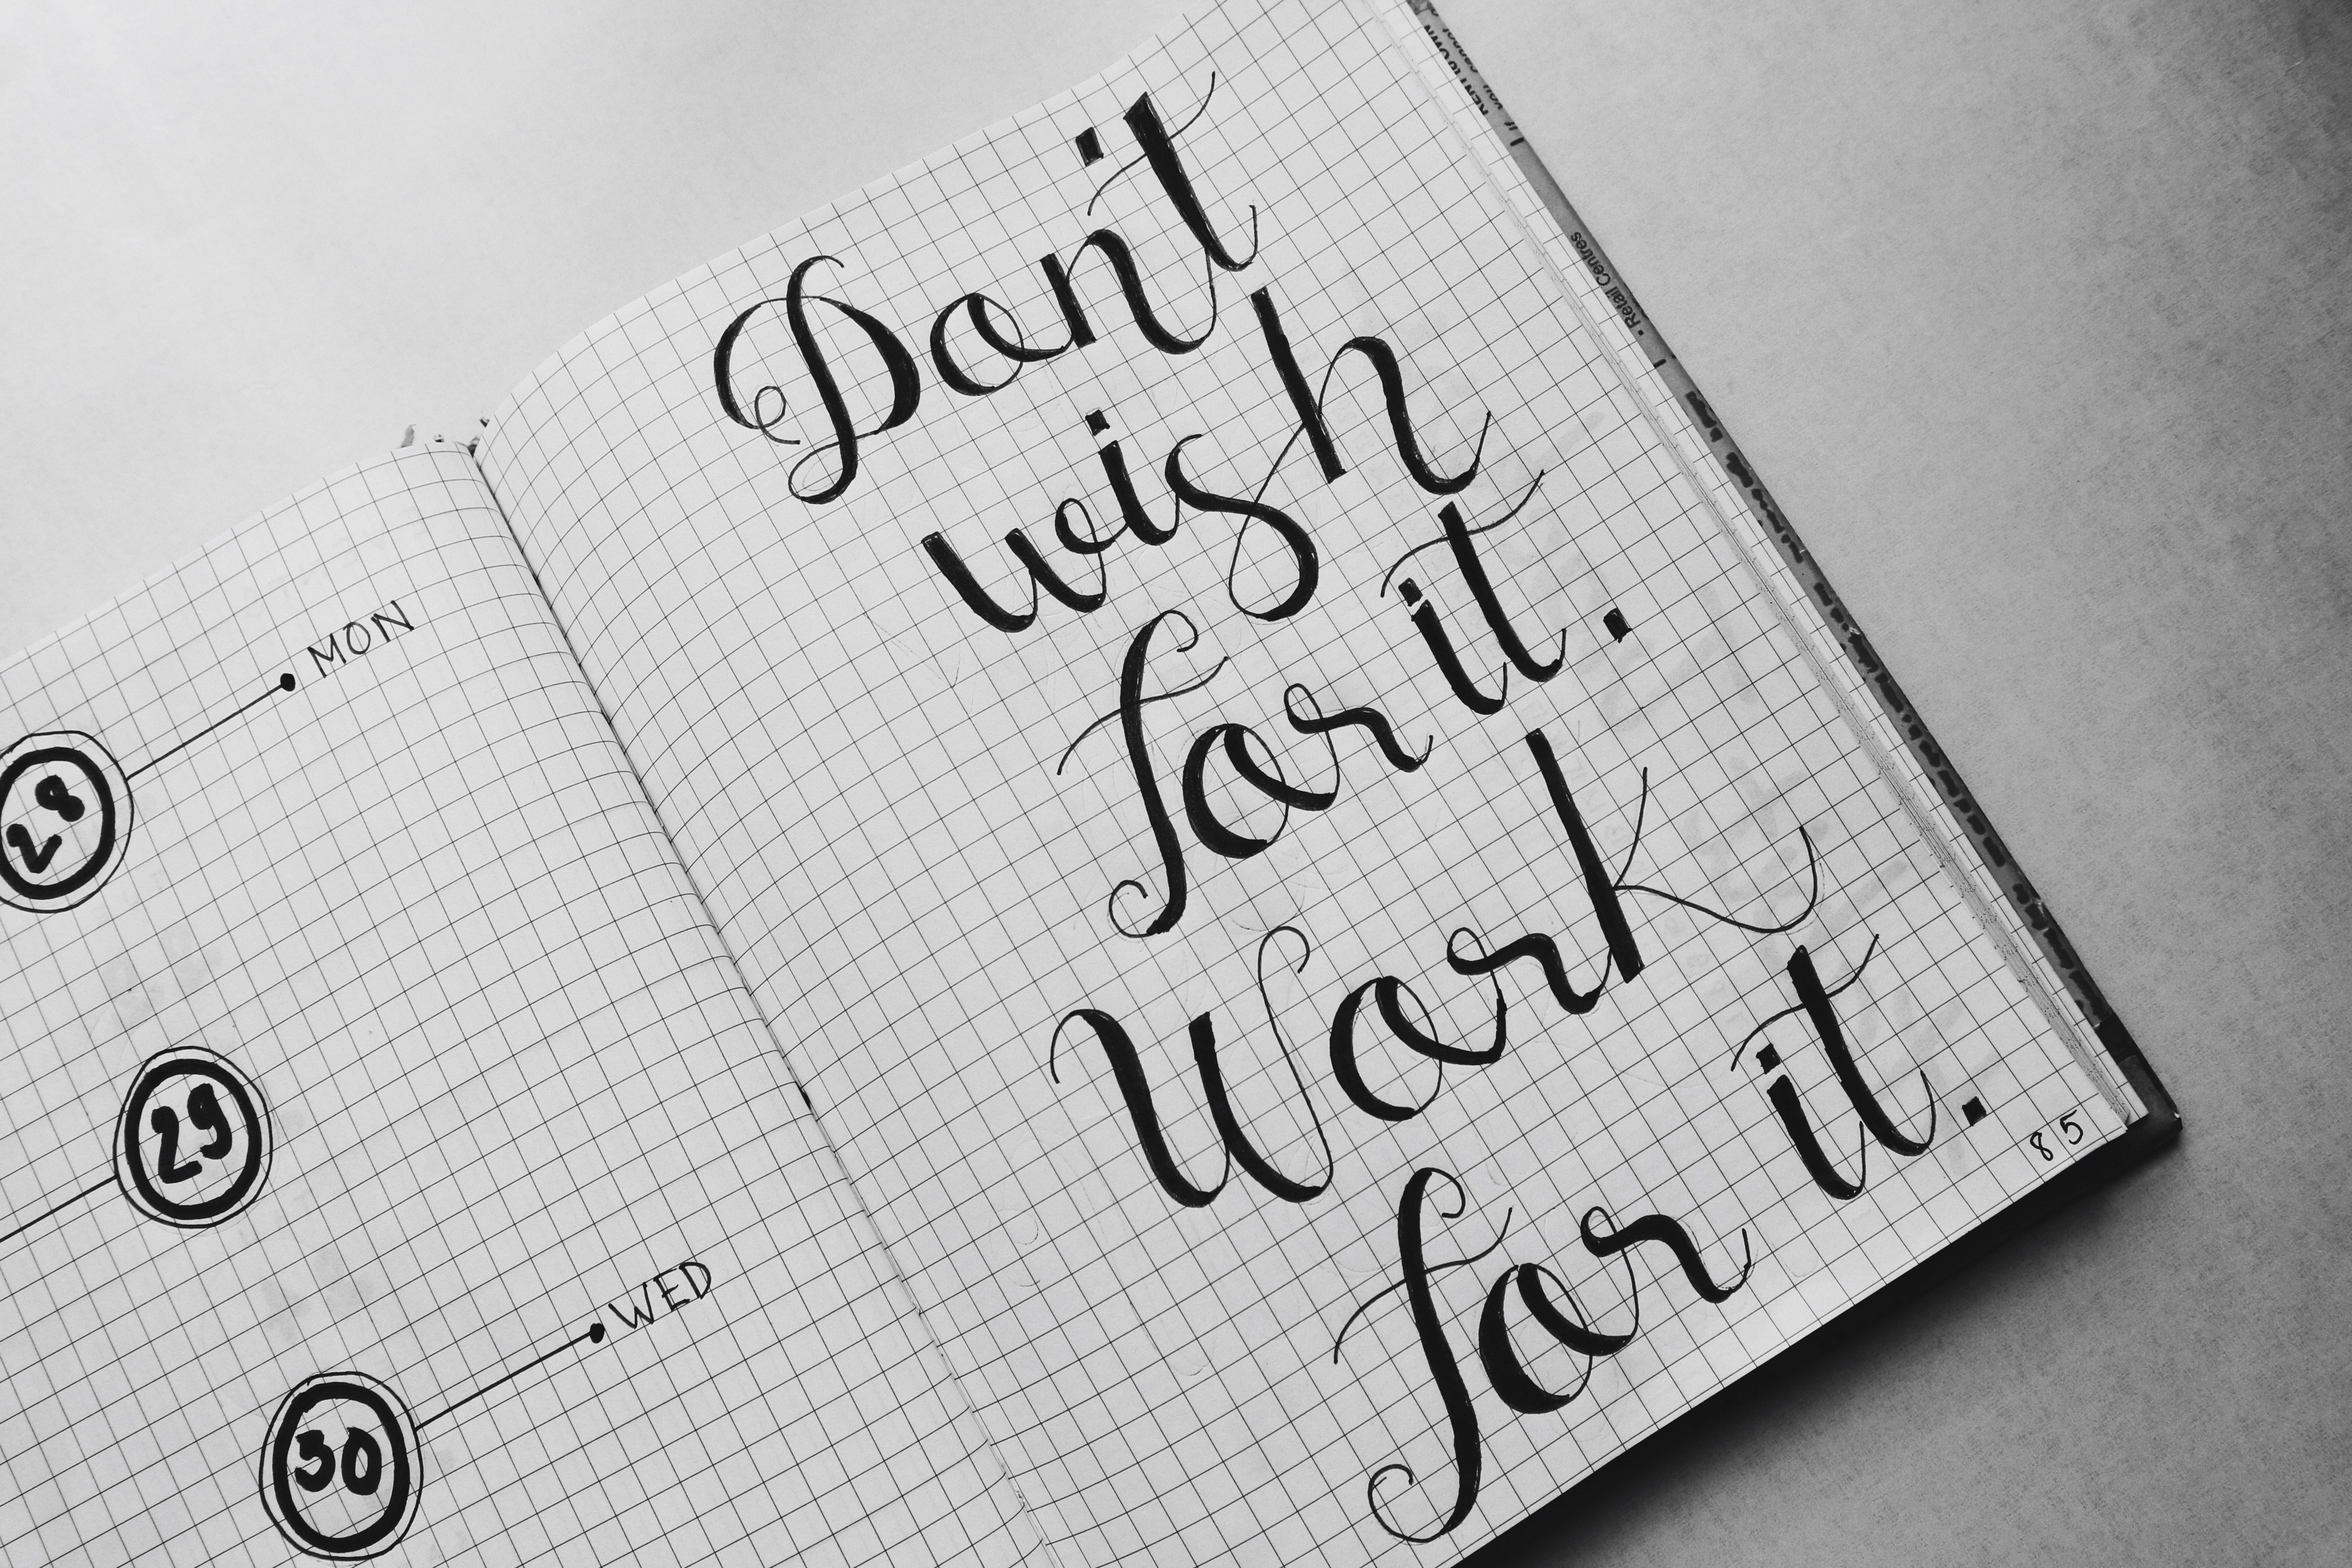
font, text, handwriting, calligraphy, number, writing, black and white, drawing